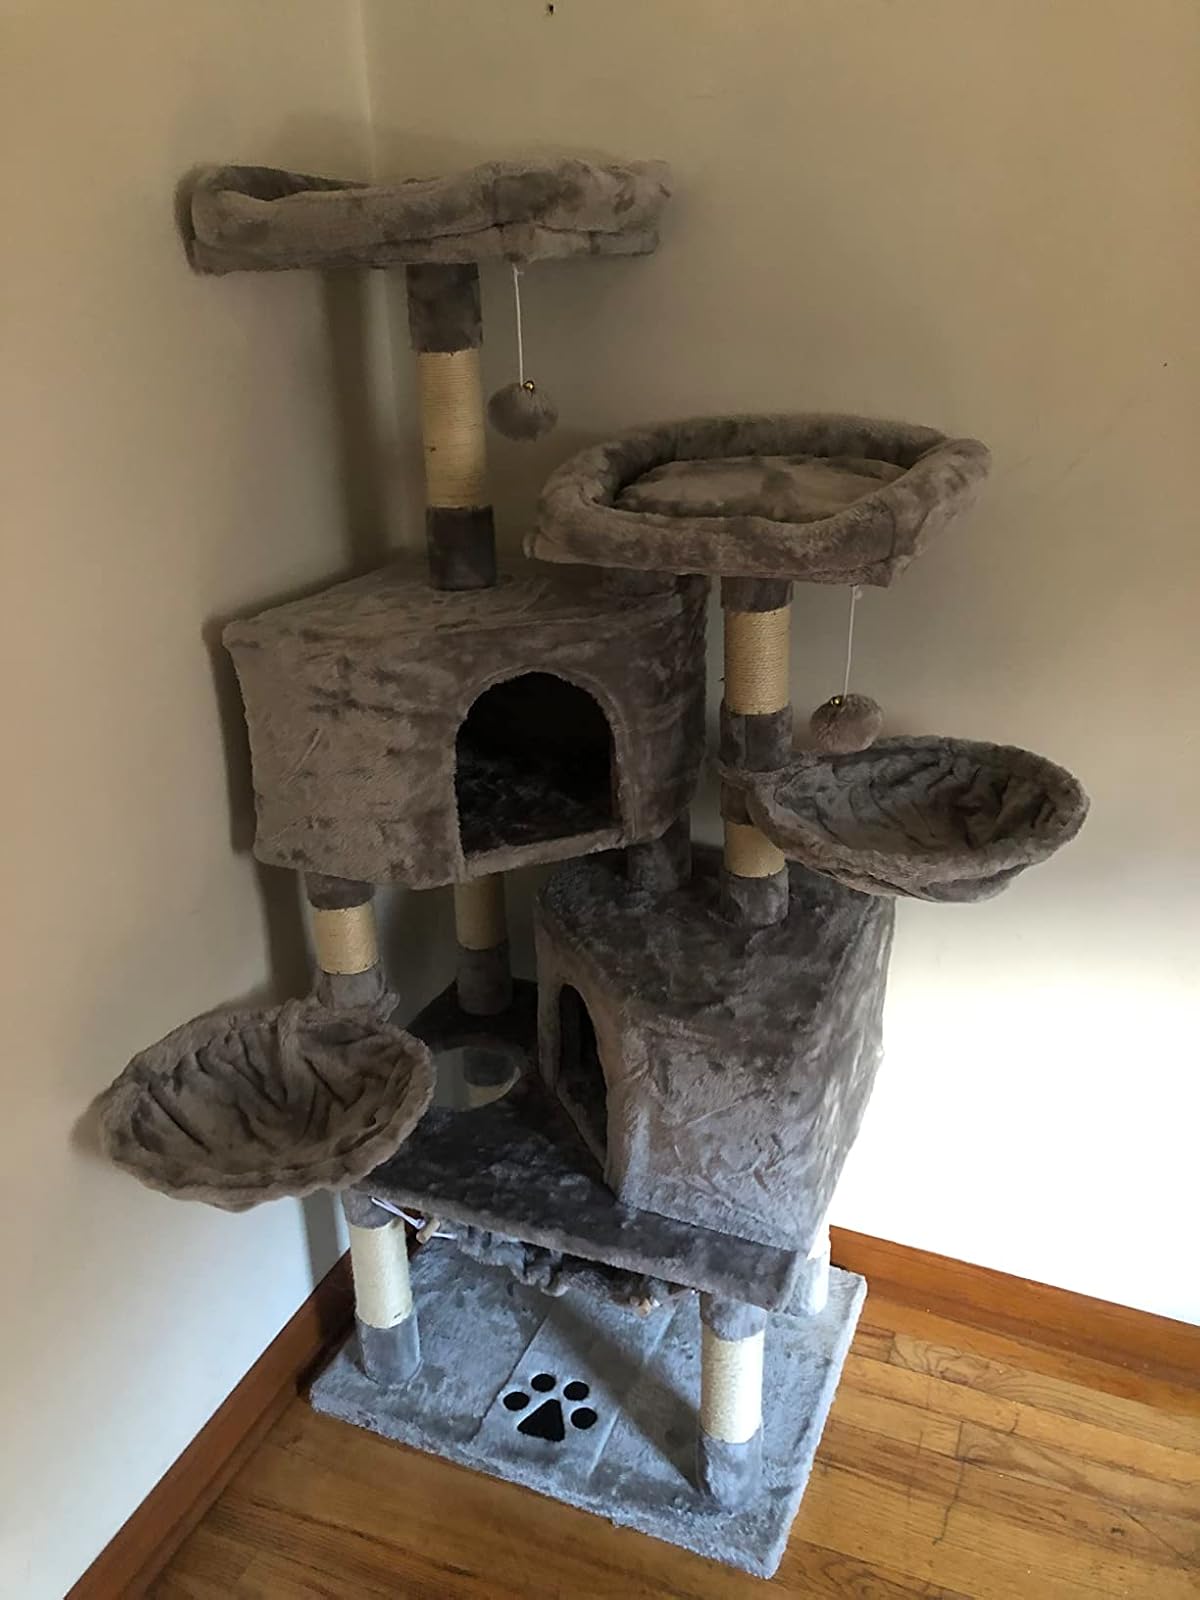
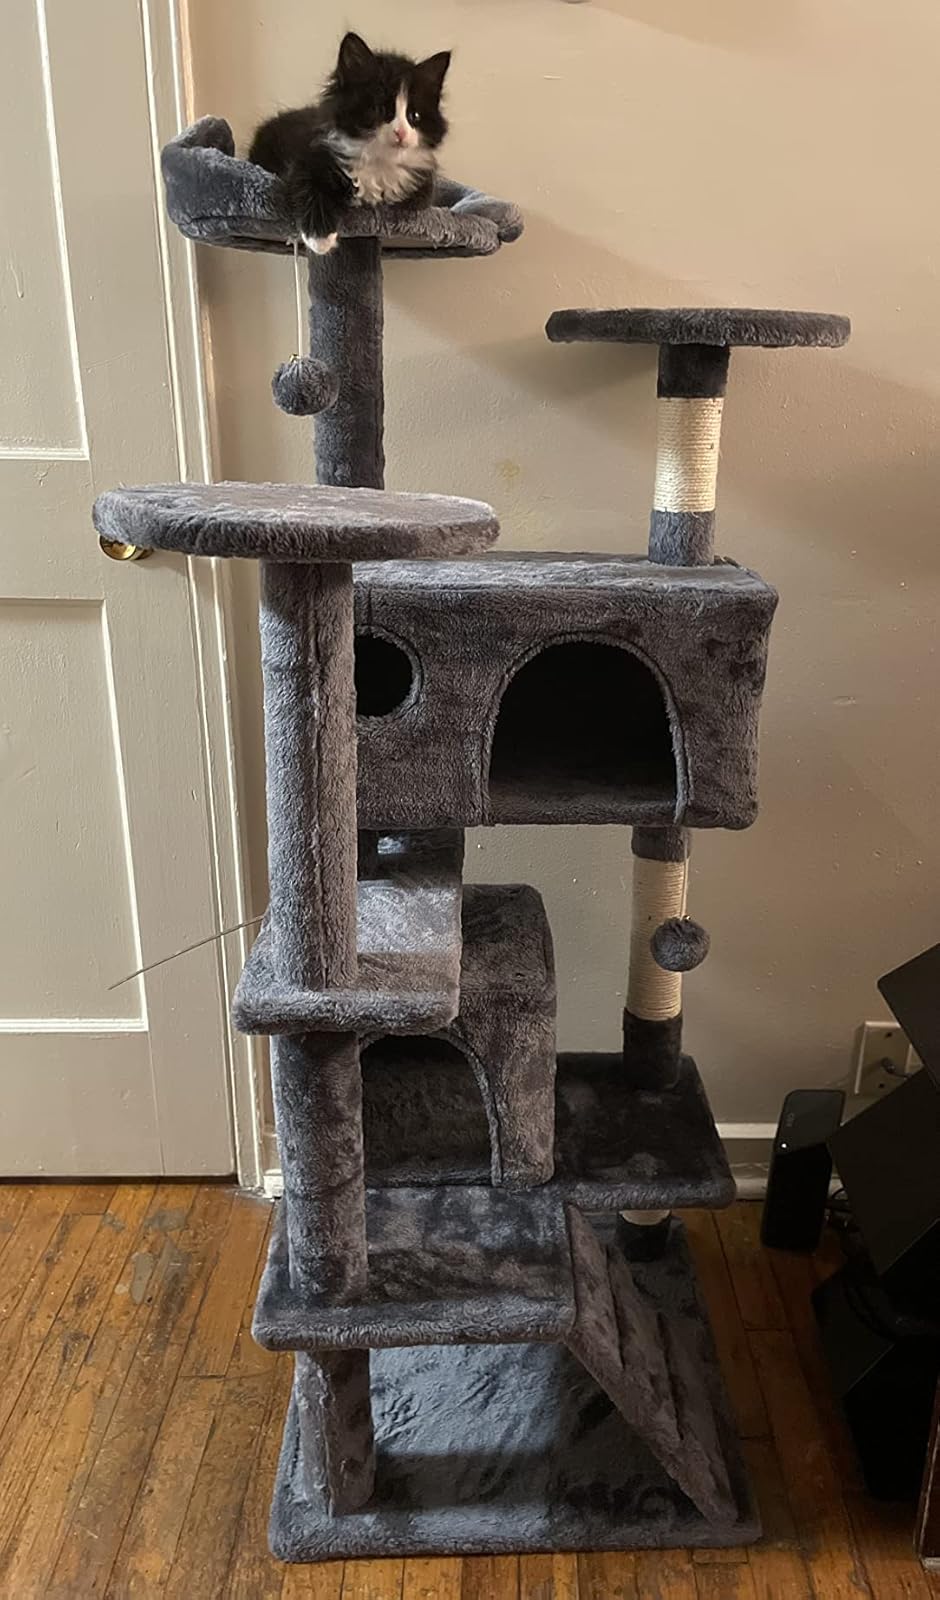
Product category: items_cat tree
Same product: no